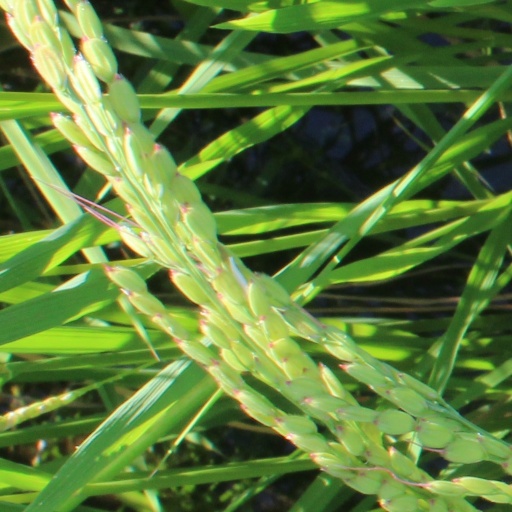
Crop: rice